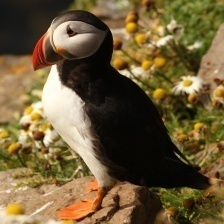
Species: PUFFIN
Scientific name: FRATERCULA